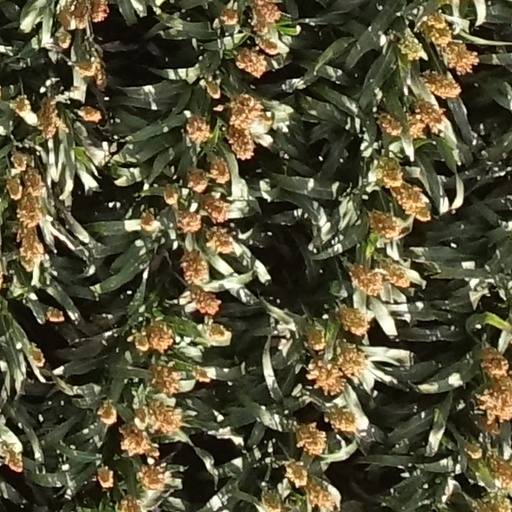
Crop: sorghum